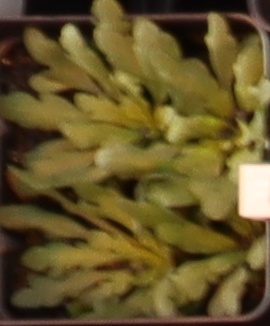
Label: Horseweed